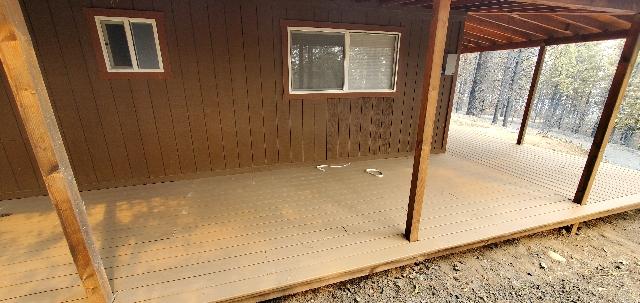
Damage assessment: affected